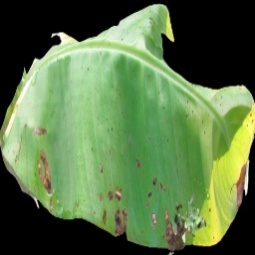
Label: Potassium